Muravsky Trail

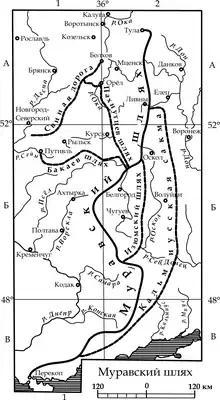
Trails leading toward of South-Central Rus'.

Muravsky Trail or Murava Route was an important trade route and an invasion route of the Crimean Nogays during the Russo-Crimean Wars of the 16th and early 17th centuries. As described in the Book to the Great Chart of Muscovy (1627), the route went north from the Tatar fortress of Or Qapı (Perekop), the gateway of the Crimean peninsula, east of the Dnieper, to the Russian fortress of Tula, 193 km south of Moscow.